The Qemists

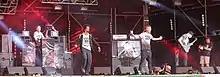
The Qemists performing in 2017

The Qemists are an English electronic rock group, hailing from Brighton, Sussex. They are signed to Amazing Record Co., an indie record label based in the UK. The band have a separate deal with Beat Records for distribution in Japan and with Detroit-based label FiXT Music for North America.